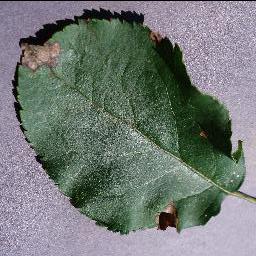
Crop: apple
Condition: black_rot